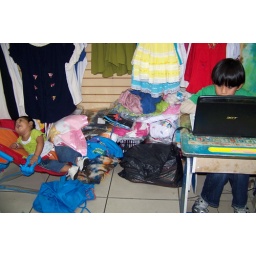
A small girl plays while a young boy works on a computer in a shop at Colon